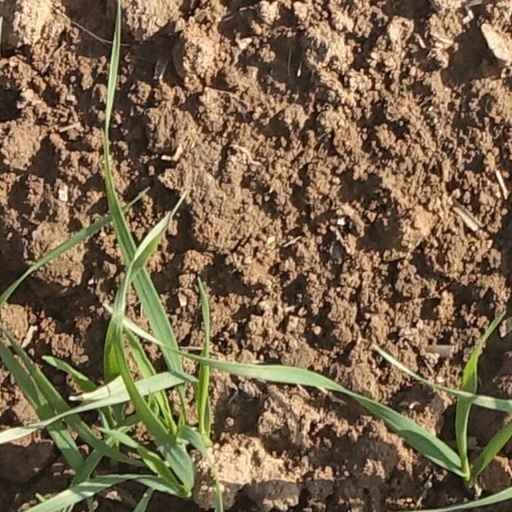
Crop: wheat